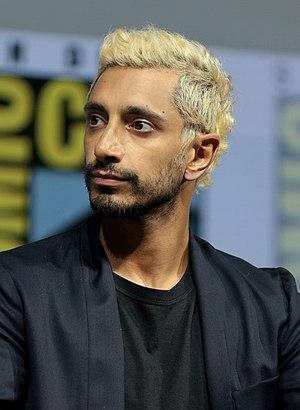
Riz Ahmed, de son vrai nom Rizwan Ahmed, aussi connu sous le pseudonyme Riz MC, est un acteur et rappeur britannique né le 1ᵉʳ décembre 1982 à Wembley, dans la banlieue de Londres.
Rogue One: A Star Wars Story ou Rogue One : Une histoire de Star Wars au Québec est un film de science-fiction américain de type space opera réalisé par Gareth Edwards, sorti en 2016. Écrit par Chris Weitz et Tony Gilroy, il s'agit du premier film de la série A Star Wars Story, dont le deuxième est sorti en 2018.